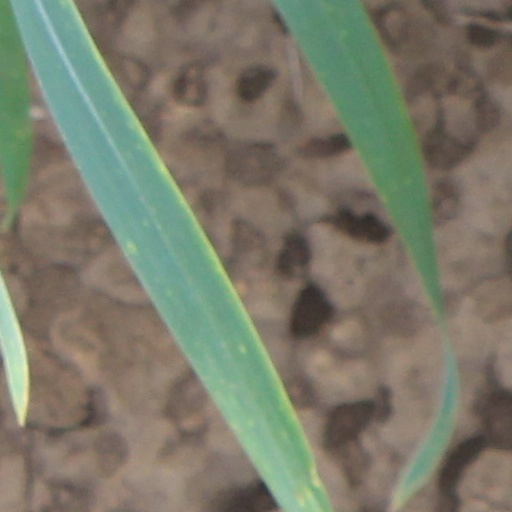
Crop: wheat